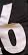
Number: 6